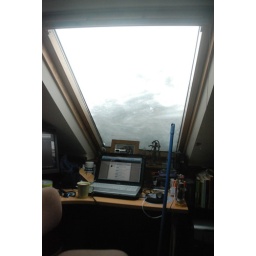
That broom will clear the window in just a mo'...